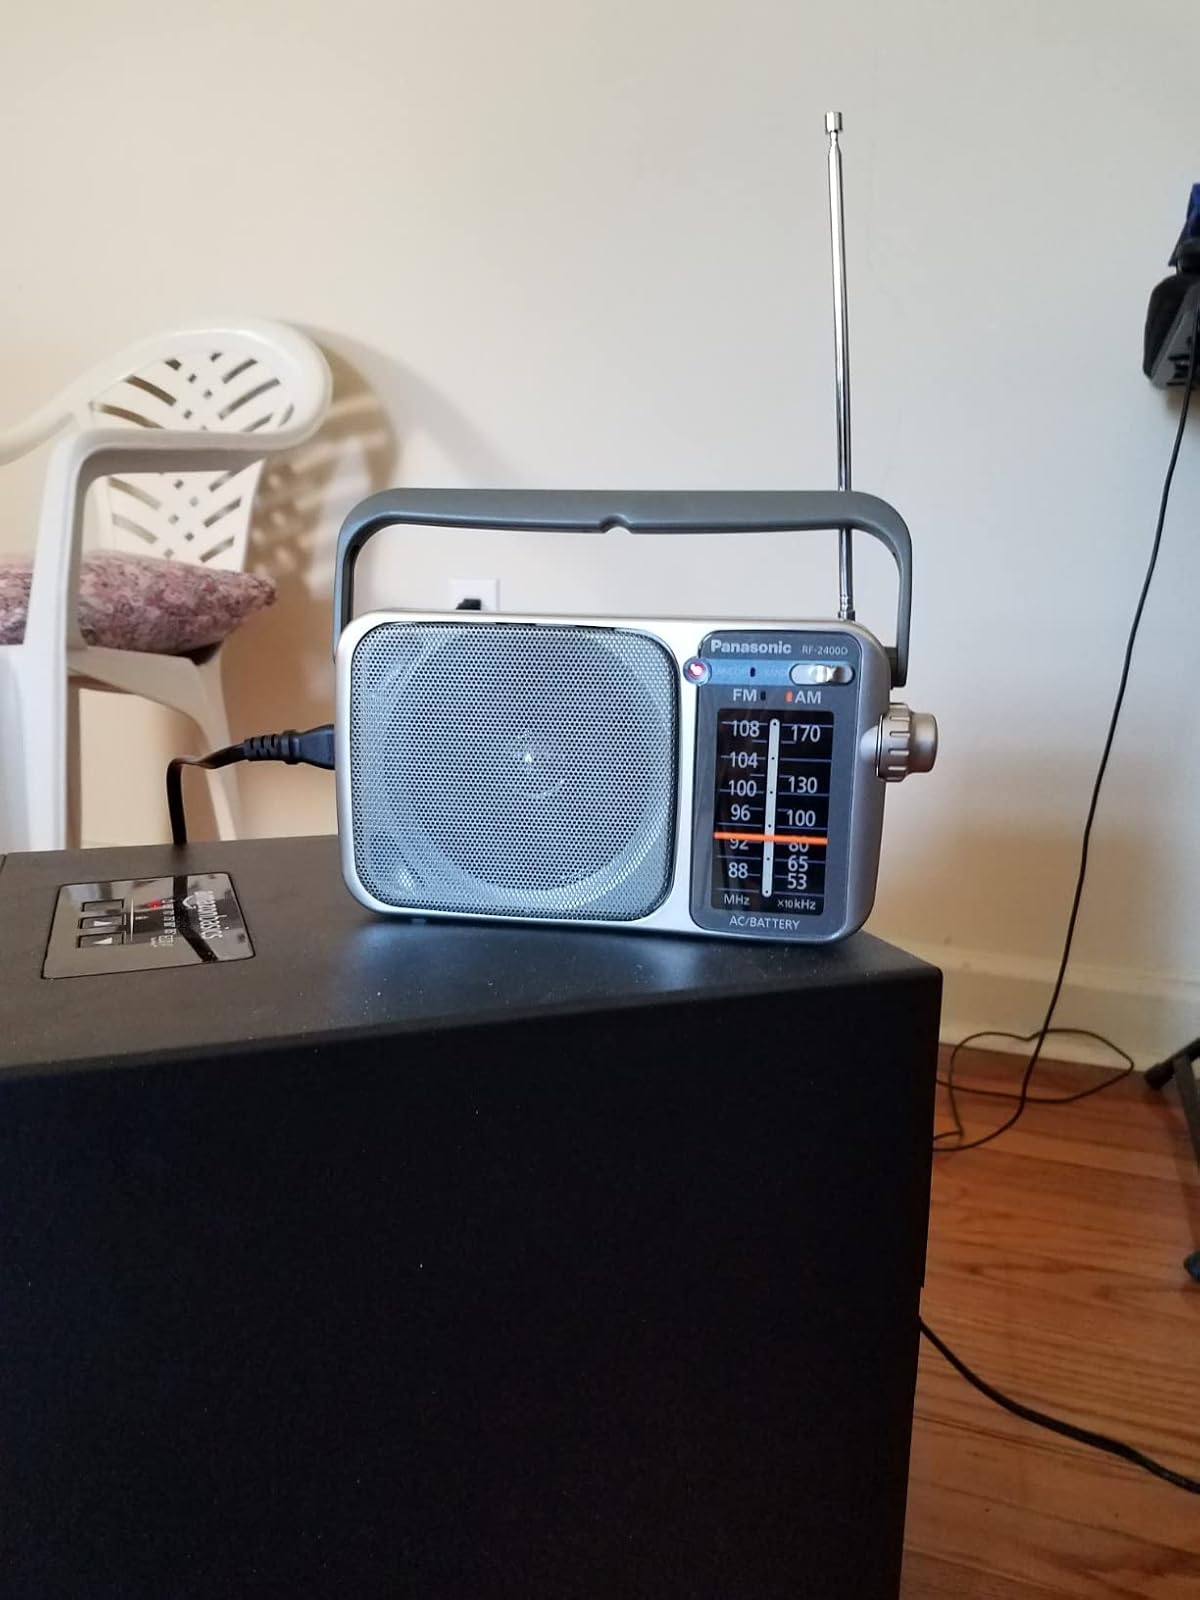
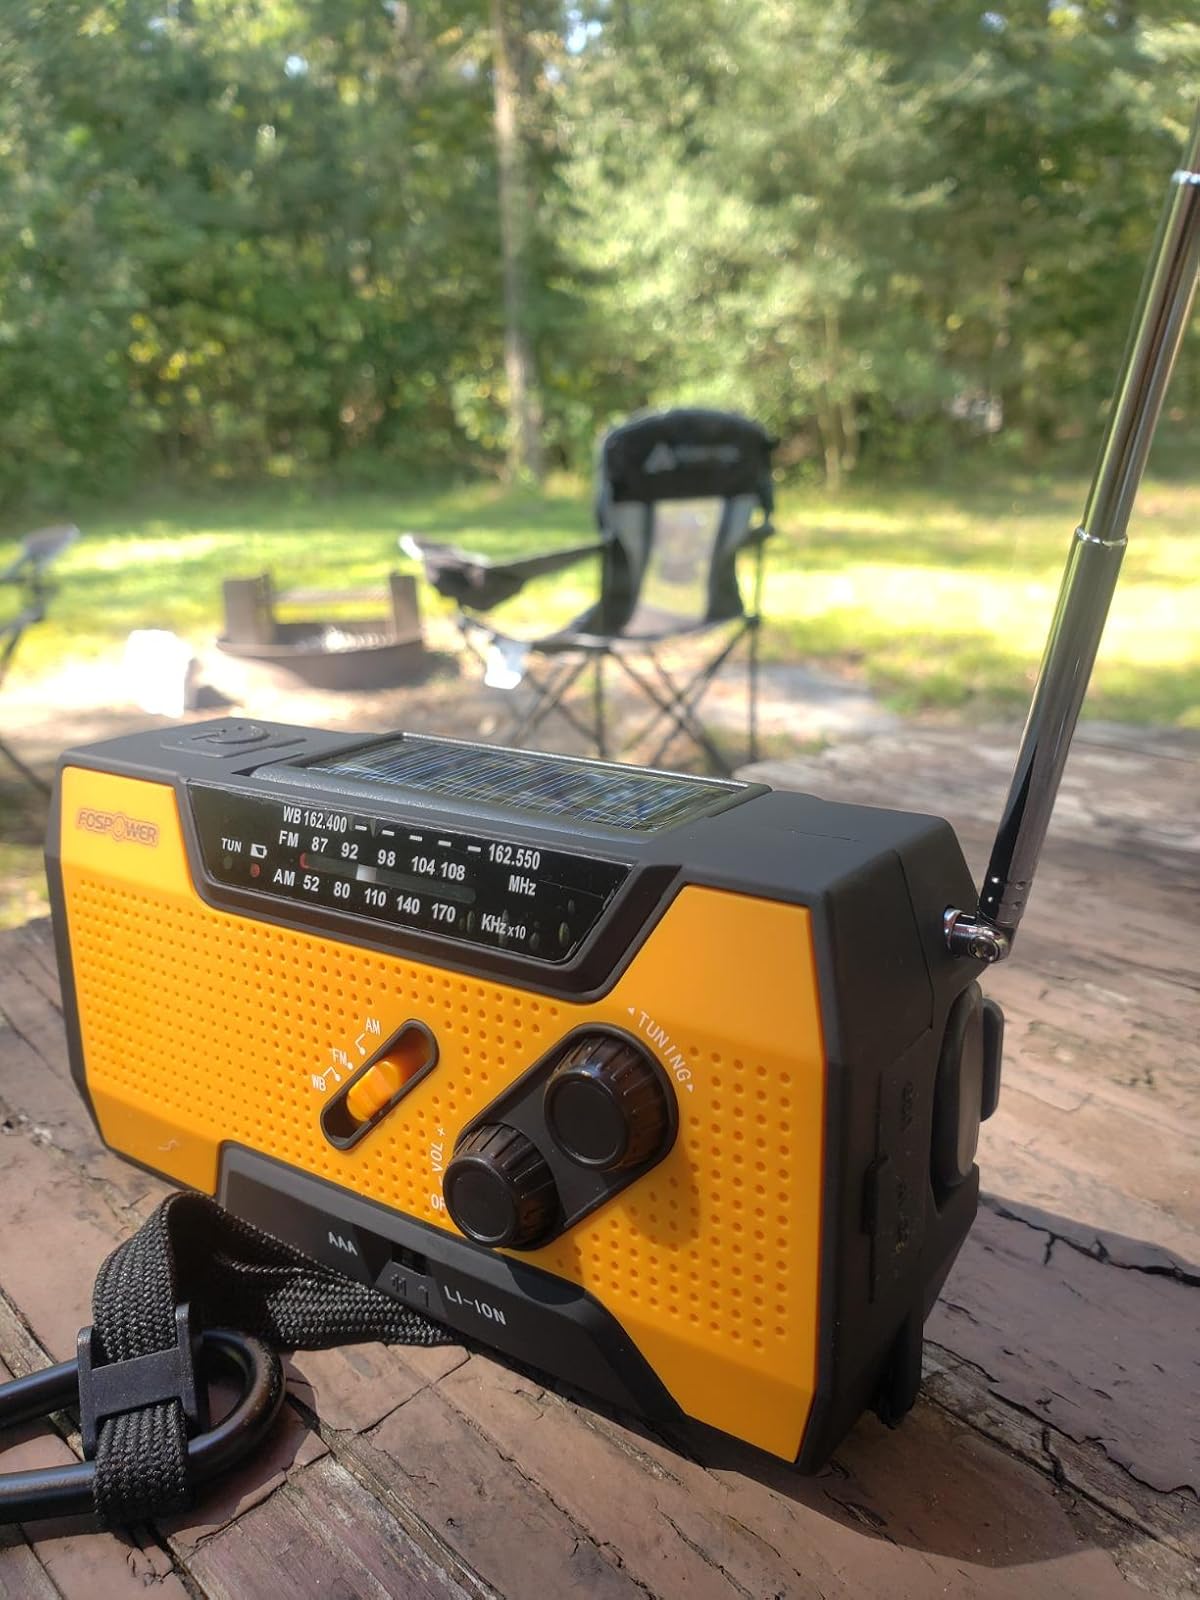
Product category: radio
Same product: no